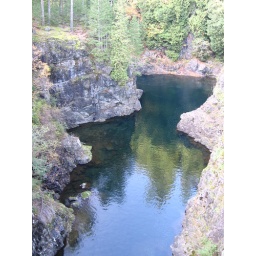
just above John Hart powerhouse, on the upstream side of the canyon bridge